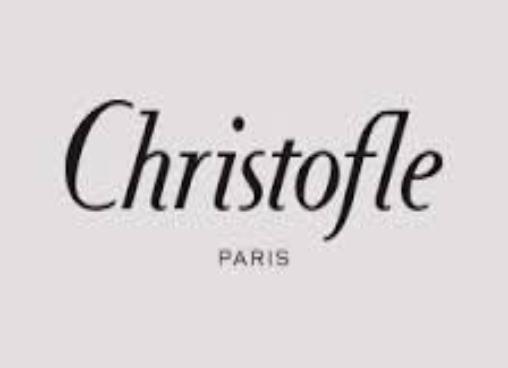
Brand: CHRISTOFLE
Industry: Necessities